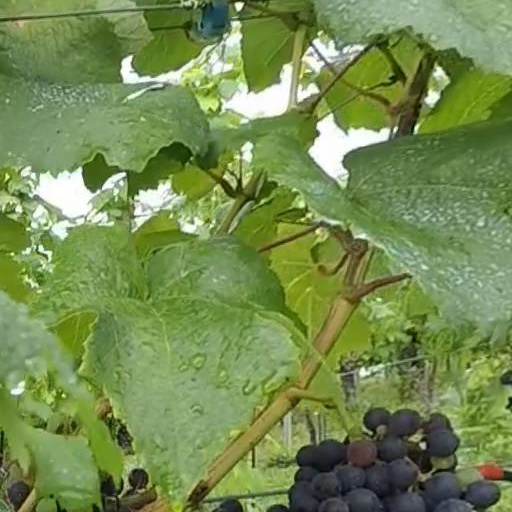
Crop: grape